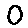
Label: 0